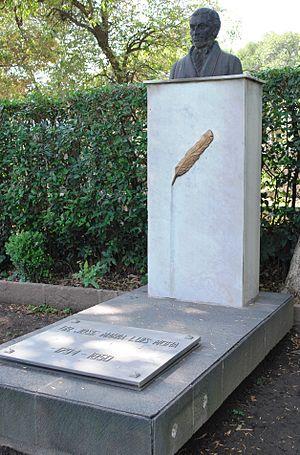
José María Luis Mora il fut un prêtre, un politicien, un idéologue et un historien mexicain du XIXᵉ siècle. Considéré comme l'un des premiers exposants du libéralisme au Mexique, il a lutté pour la séparation Église-État.